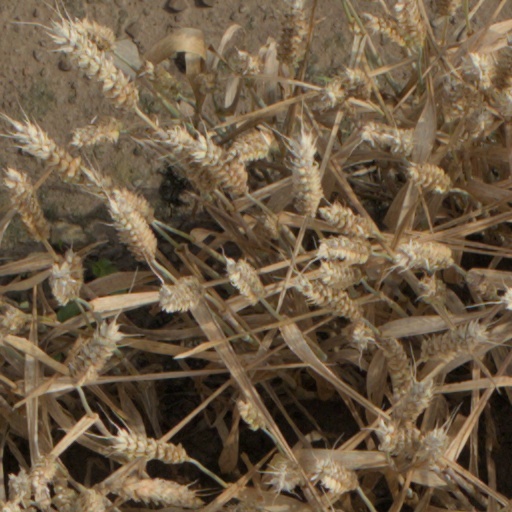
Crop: wheat